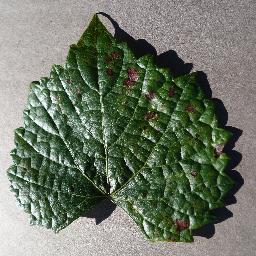
Label: Grape___Esca_(Black_Measles)